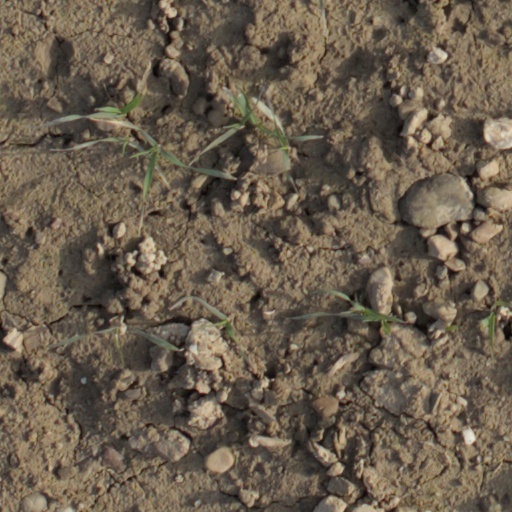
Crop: wheat